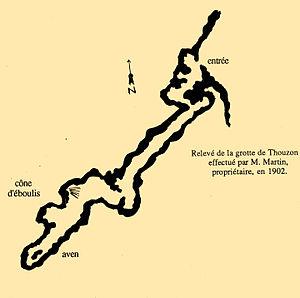
Premier relevé de la grotte de Thouzon, fait en 1902
Ancienne commune du département français de Vaucluse en région Provence-Alpes-Côte d'Azur, la commune de Thouzon a été annexée en 1815 par la commune de Le Thor.
La grotte de Thouzon, encore appelée grotte aux Fées, est située sur la commune du Thor, dans le Vaucluse, au pied de la colline éponyme. Elle est surplombée par le château de Thouzon. C'est la seule caverne naturelle aménagée pour le tourisme dans le département de Vaucluse.
Le Thor est une commune française située dans le département de Vaucluse, en région Provence-Alpes-Côte d'Azur.